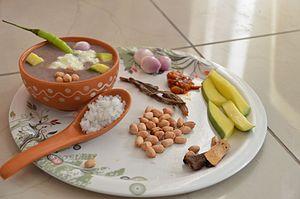
La cuisine tamoule est l'une des principales cuisines indiennes, et l'une de celles qui a le moins été influencée par d'autres cultures étrangères. Les plats sont très variés et changent en fonction des communautés. Ainsi on peut parler des « cuisines tamoules » plutôt qu'une cuisine tamoule.